Pima County Fair

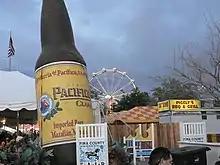
Pima County Fair, 2007

The Pima County Fair is a funfair that happens every year in Tucson, Arizona, the county seat of Pima County. The fair runs for 11 days in April. It features live animal shows, concerts, carnival rides and vendors. Hundreds of local groups perform every year. The Pima County Fair is one of the most popular attractions in Tucson.